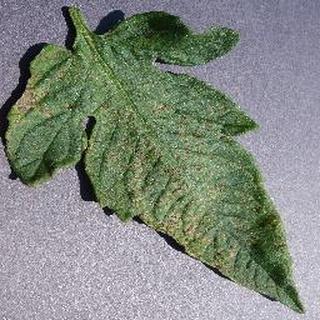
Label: tomato_septoria_leaf_spot